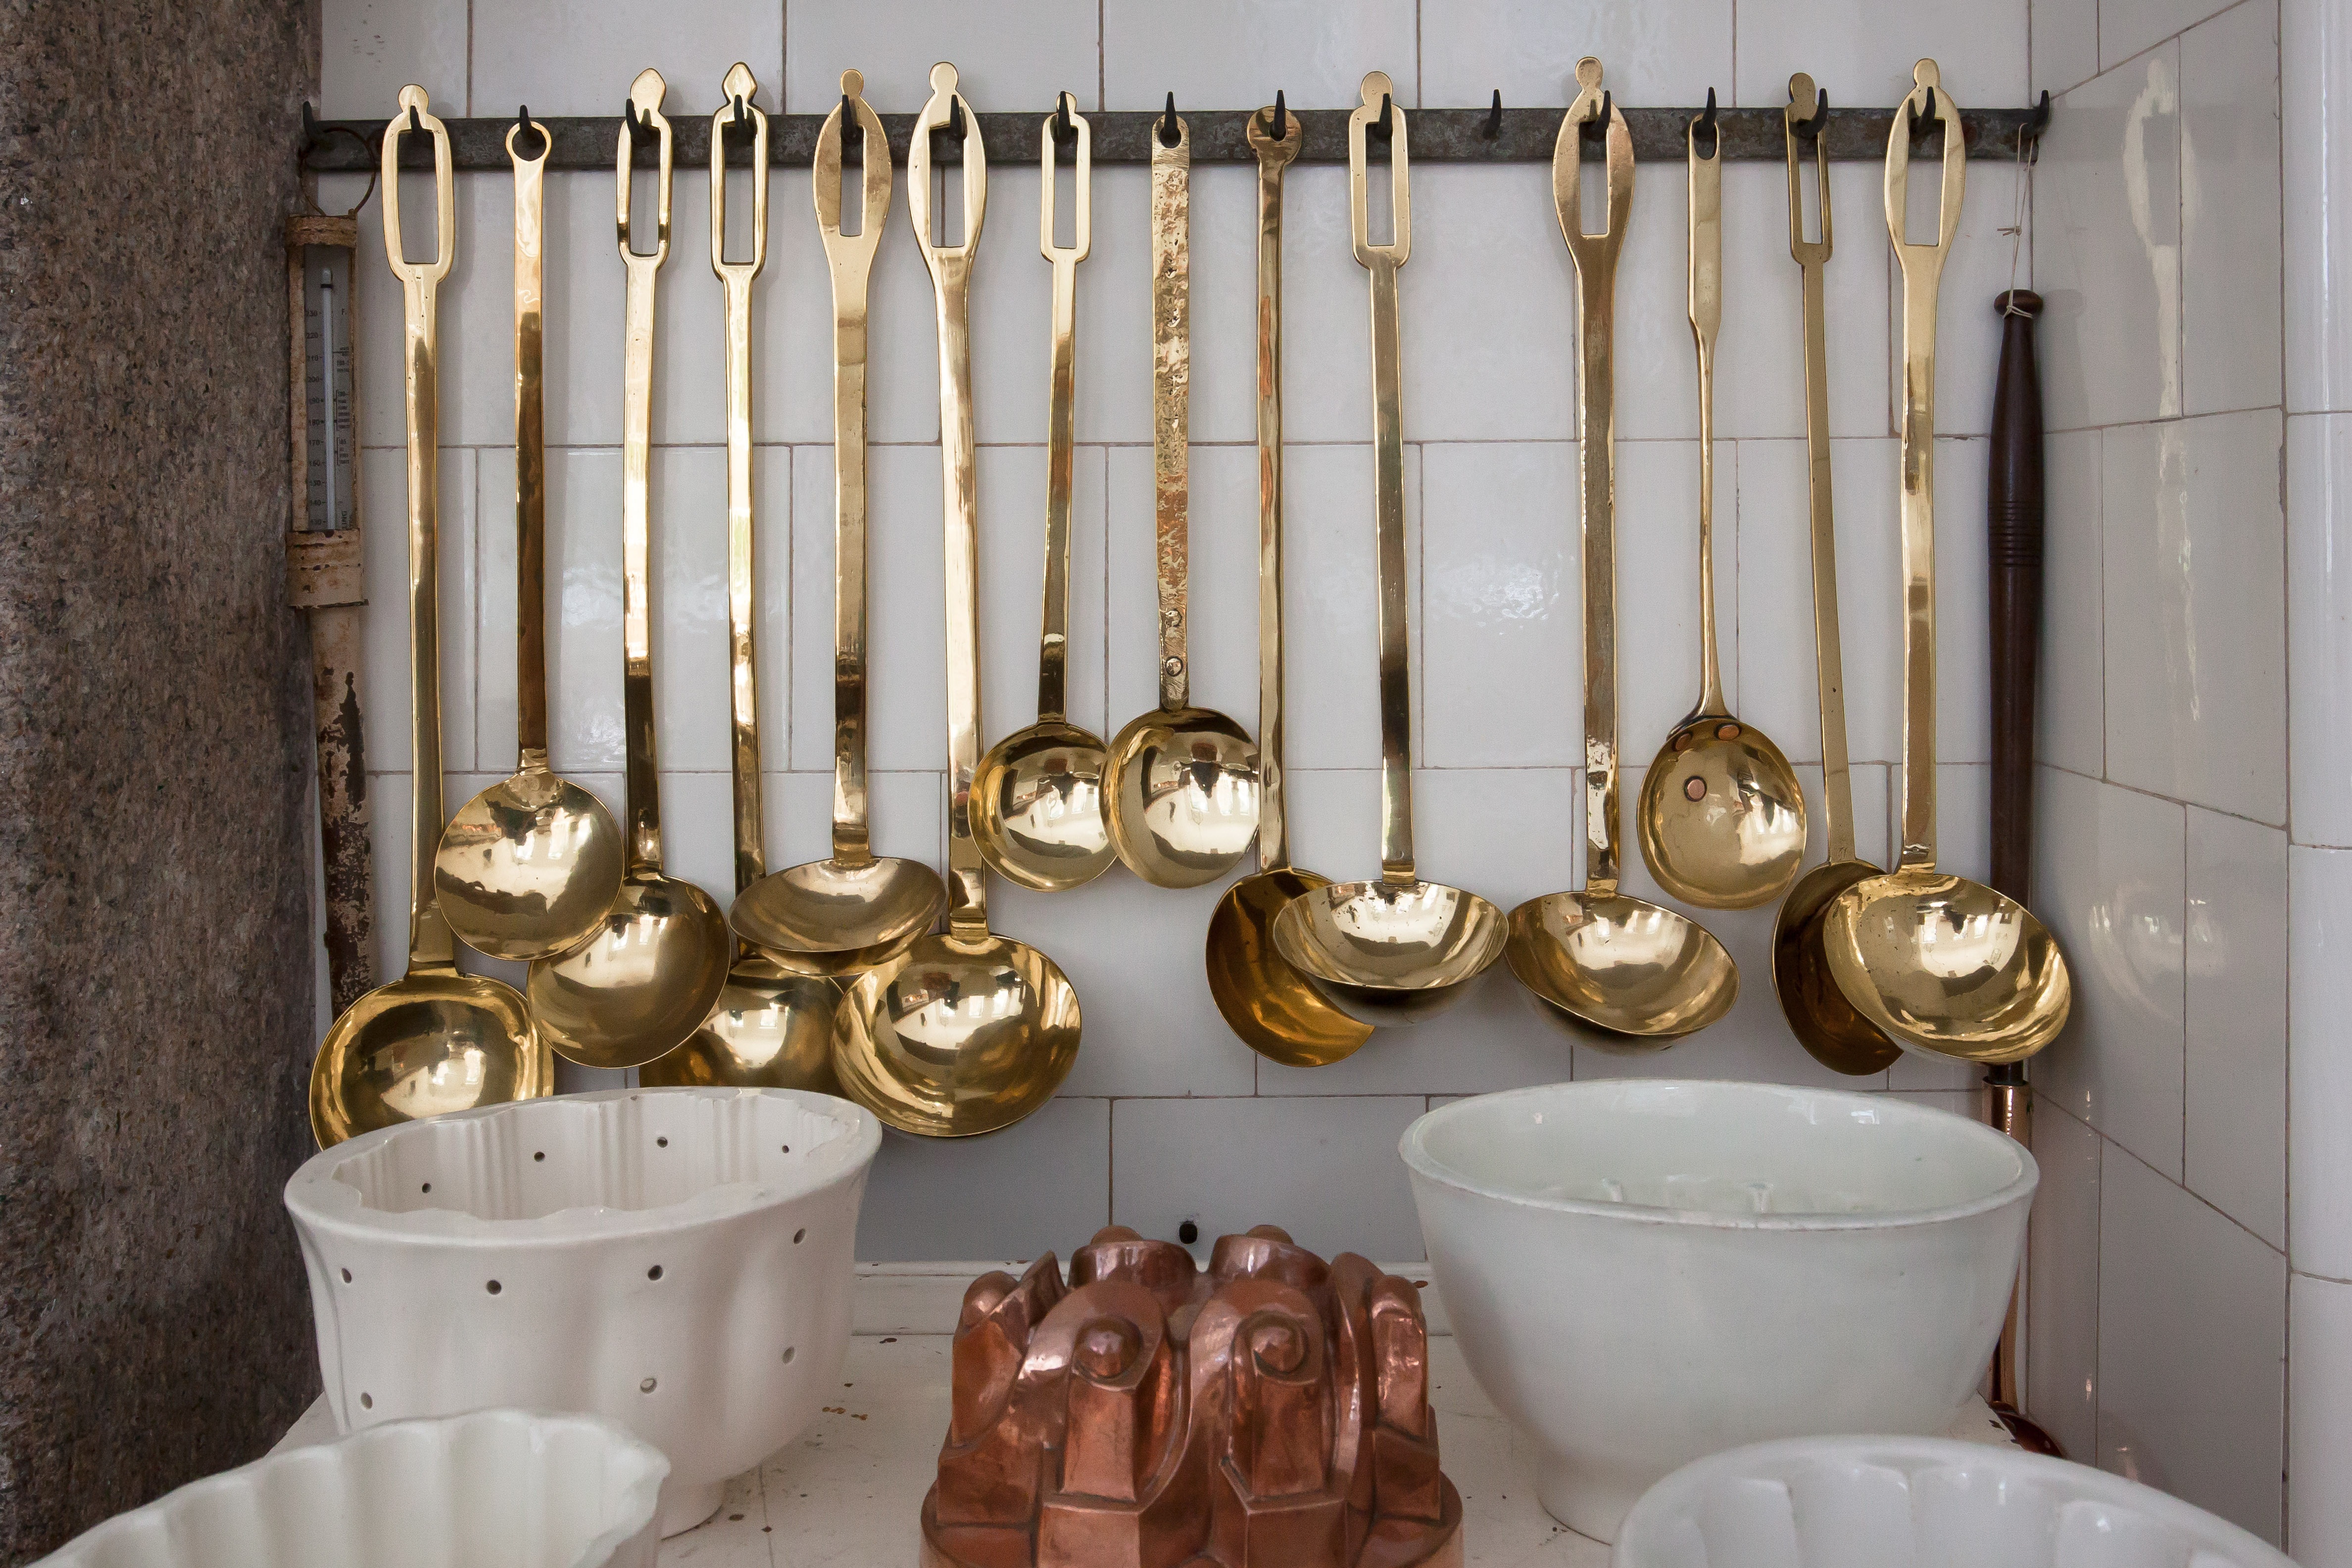
white, antique, old, kitchen, room, lighting, cook, interior design, product, bake, brass, tiles, manor house, kitchen appliances, ladles, baluster, plumbing fixture, baking moulds, georgian style, kellen